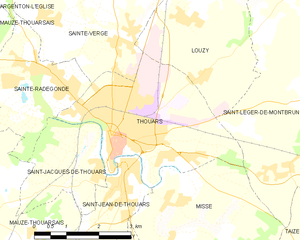
Carte des communes françaises Thouars